Frederick Adolphus, Count of Lippe-Detmold

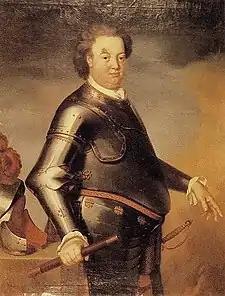
Count Frederick AdolphusPortrait by Hans Hinrich Rundt (1703)

Frederick Adolphus of Lippe-Detmold ("Friedrich Adolf zur Lippe-Detmold"; 2 September 1667 – 18 July 1718) was a German nobleman and the Count of Lippe-Detmold from 1697 to 1718.